Wilson Tiago

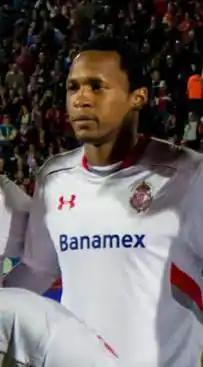

Wilson Tiago Matías (born September 14, 1983) is a Brazilian former professional footballer who played as a defensive midfielder. He is a Mexican naturalized citizen.